Pacifica, California

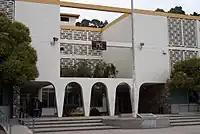
Terra Nova High School

Pacifica has a warm-summer Mediterranean climate (Köppen climate classification "Csb") typical of coastal areas of California.